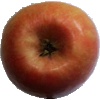
Label: apple_pink_lady